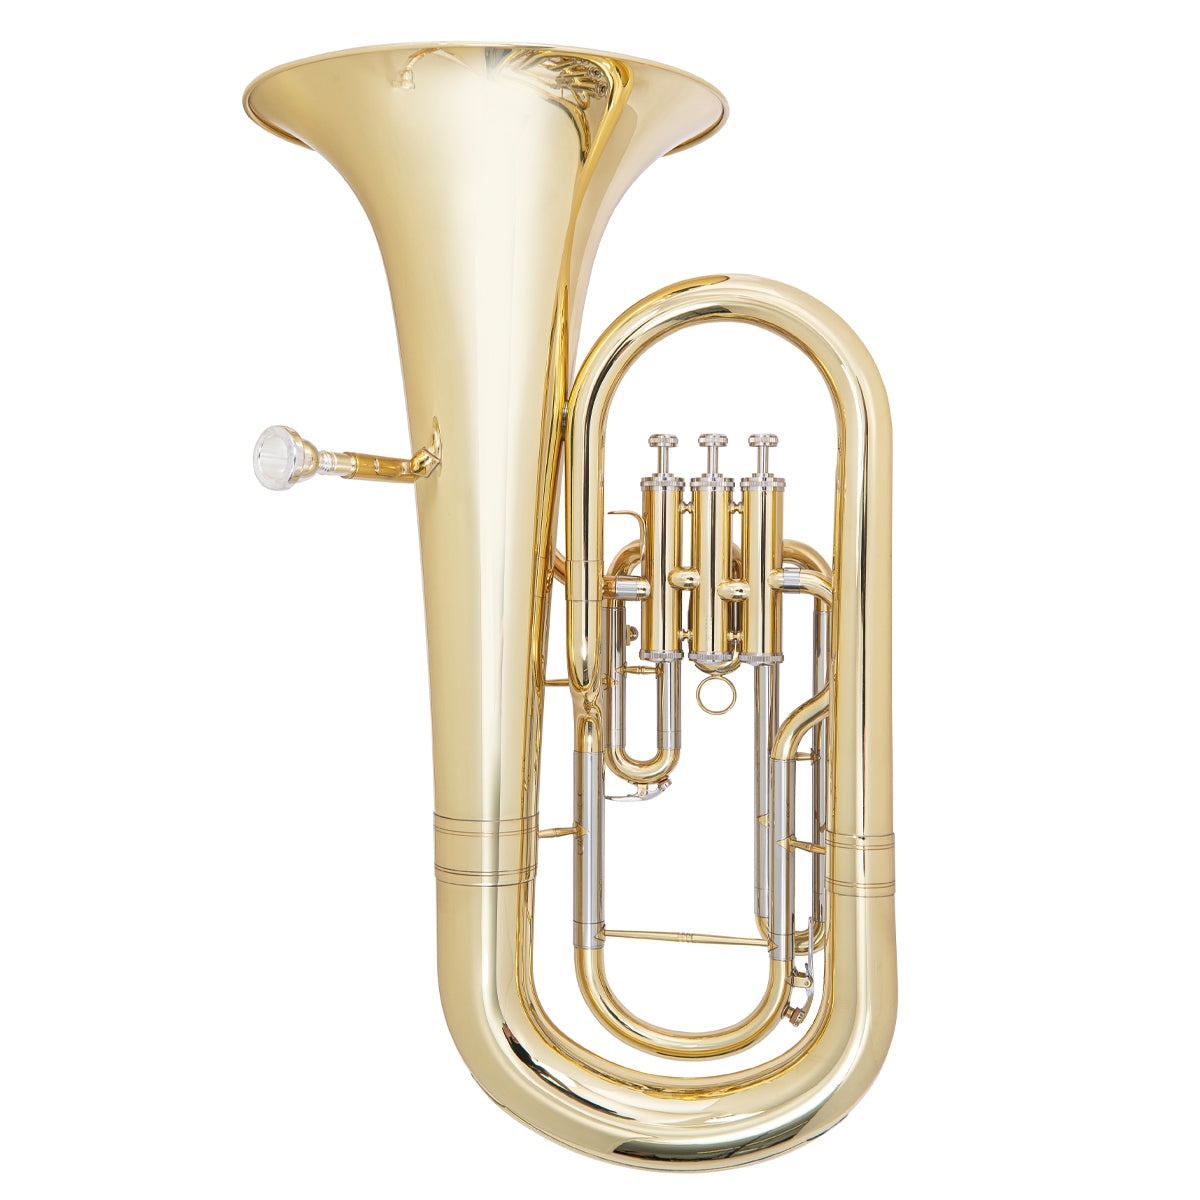
Odyssey Debut Bb Euphonium Outfit with Case
Brand: Odyssey
The Odyssey Debut Bb Euphonium has superb, broad projection characteristics and excellent mid-range voicing. Delivering mellifluous tones that sit beautifully between the horn and tuba, this gorgeous instrument is equally at home as a solo instrument, or in ensembles, whilst also having a significant role in traditional brass bands. • Polished brass gold lacquered body • Gold lacquered brass lead pipe • Gold Lacquered caps and slides • Monel pistons • Responsive bottom spring valve action • 0.56"/14.4.00mm bore • 11.81"/300mm bell diameter • Brass slide rings • Cupronickel tuning slides • Alloy water keys • Silver plated brass mouthpiece • Zero-gravity ‘backpack’ hard foam, plush lined, canvas covered case with shoulder straps • Accessories: Cleaning cloth, gloves Taking proper care of your instrument will also help you produce the best sound quality possible, we recommend Odyssey and Ultra-Pure brand accessories. Odyssey Brasswind is designed and created by UK Master Craftsman Peter Pollard and the UK Odyssey design team.
Category: Arts & Entertainment > Hobbies & Creative Arts > Musical Instruments > Brass Instruments > Euphoniums